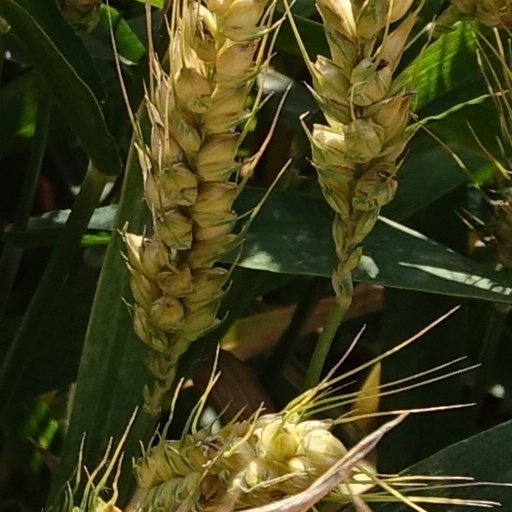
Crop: wheat